The Long Ones

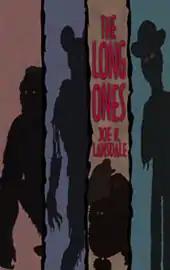

The Long Ones is a rare compilation of novellas by American writer Joe R. Lansdale, which are too long to be "short stories", but too short to be "novels". It was apparently only printed once, in hardcover form, in 1999.